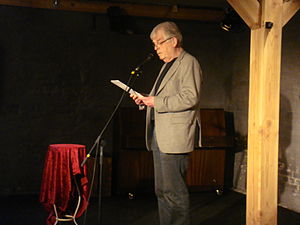
Peter Poulsen (forfatter) / Bibliografi
Peter Poulsen
Peter Poulsen er en dansk forfatter. Han har arbejdet inden for mange genrer, og han er endvidere kendt som litteraturformidler og oversætter af blandt andre Fernando Pessoa, Prins Henrik, Jorge Luis Borges og Charles Baudelaire.